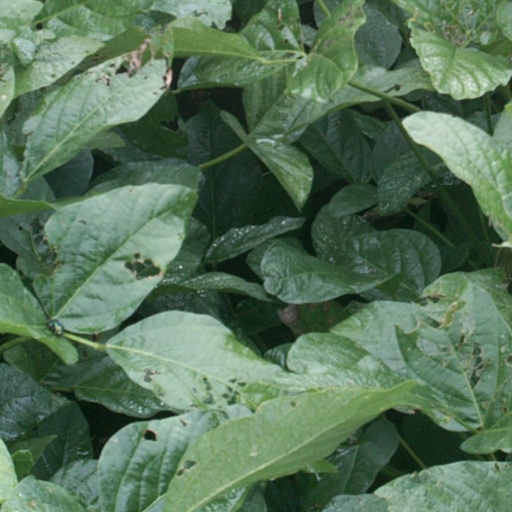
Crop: soybean